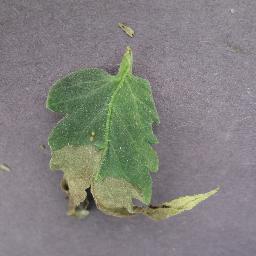
Label: Tomato___Late_blight